Tijuana

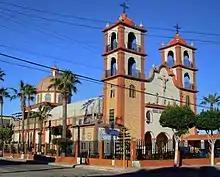
Señor de Misericordia Church

The city's skyscraper history is relatively recent. Some of the first highrise building complexes constructed in the city were the twin towers of Grand Hotel Tijuana. Tijuana experienced a building boom that was brought to a halt by the Great Recession. Among buildings that succumbed to the time period was the Trump Ocean Resort Baja Mexico that would have been located in Playas and reached . Currently the tallest building, and soon to be the largest complex in footage, New City Residential reaches . Overall, the city maintains 33 completed structures with other proposed and under-construction skyscrapers.